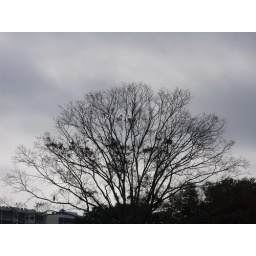
oak tree against the cloudy sky